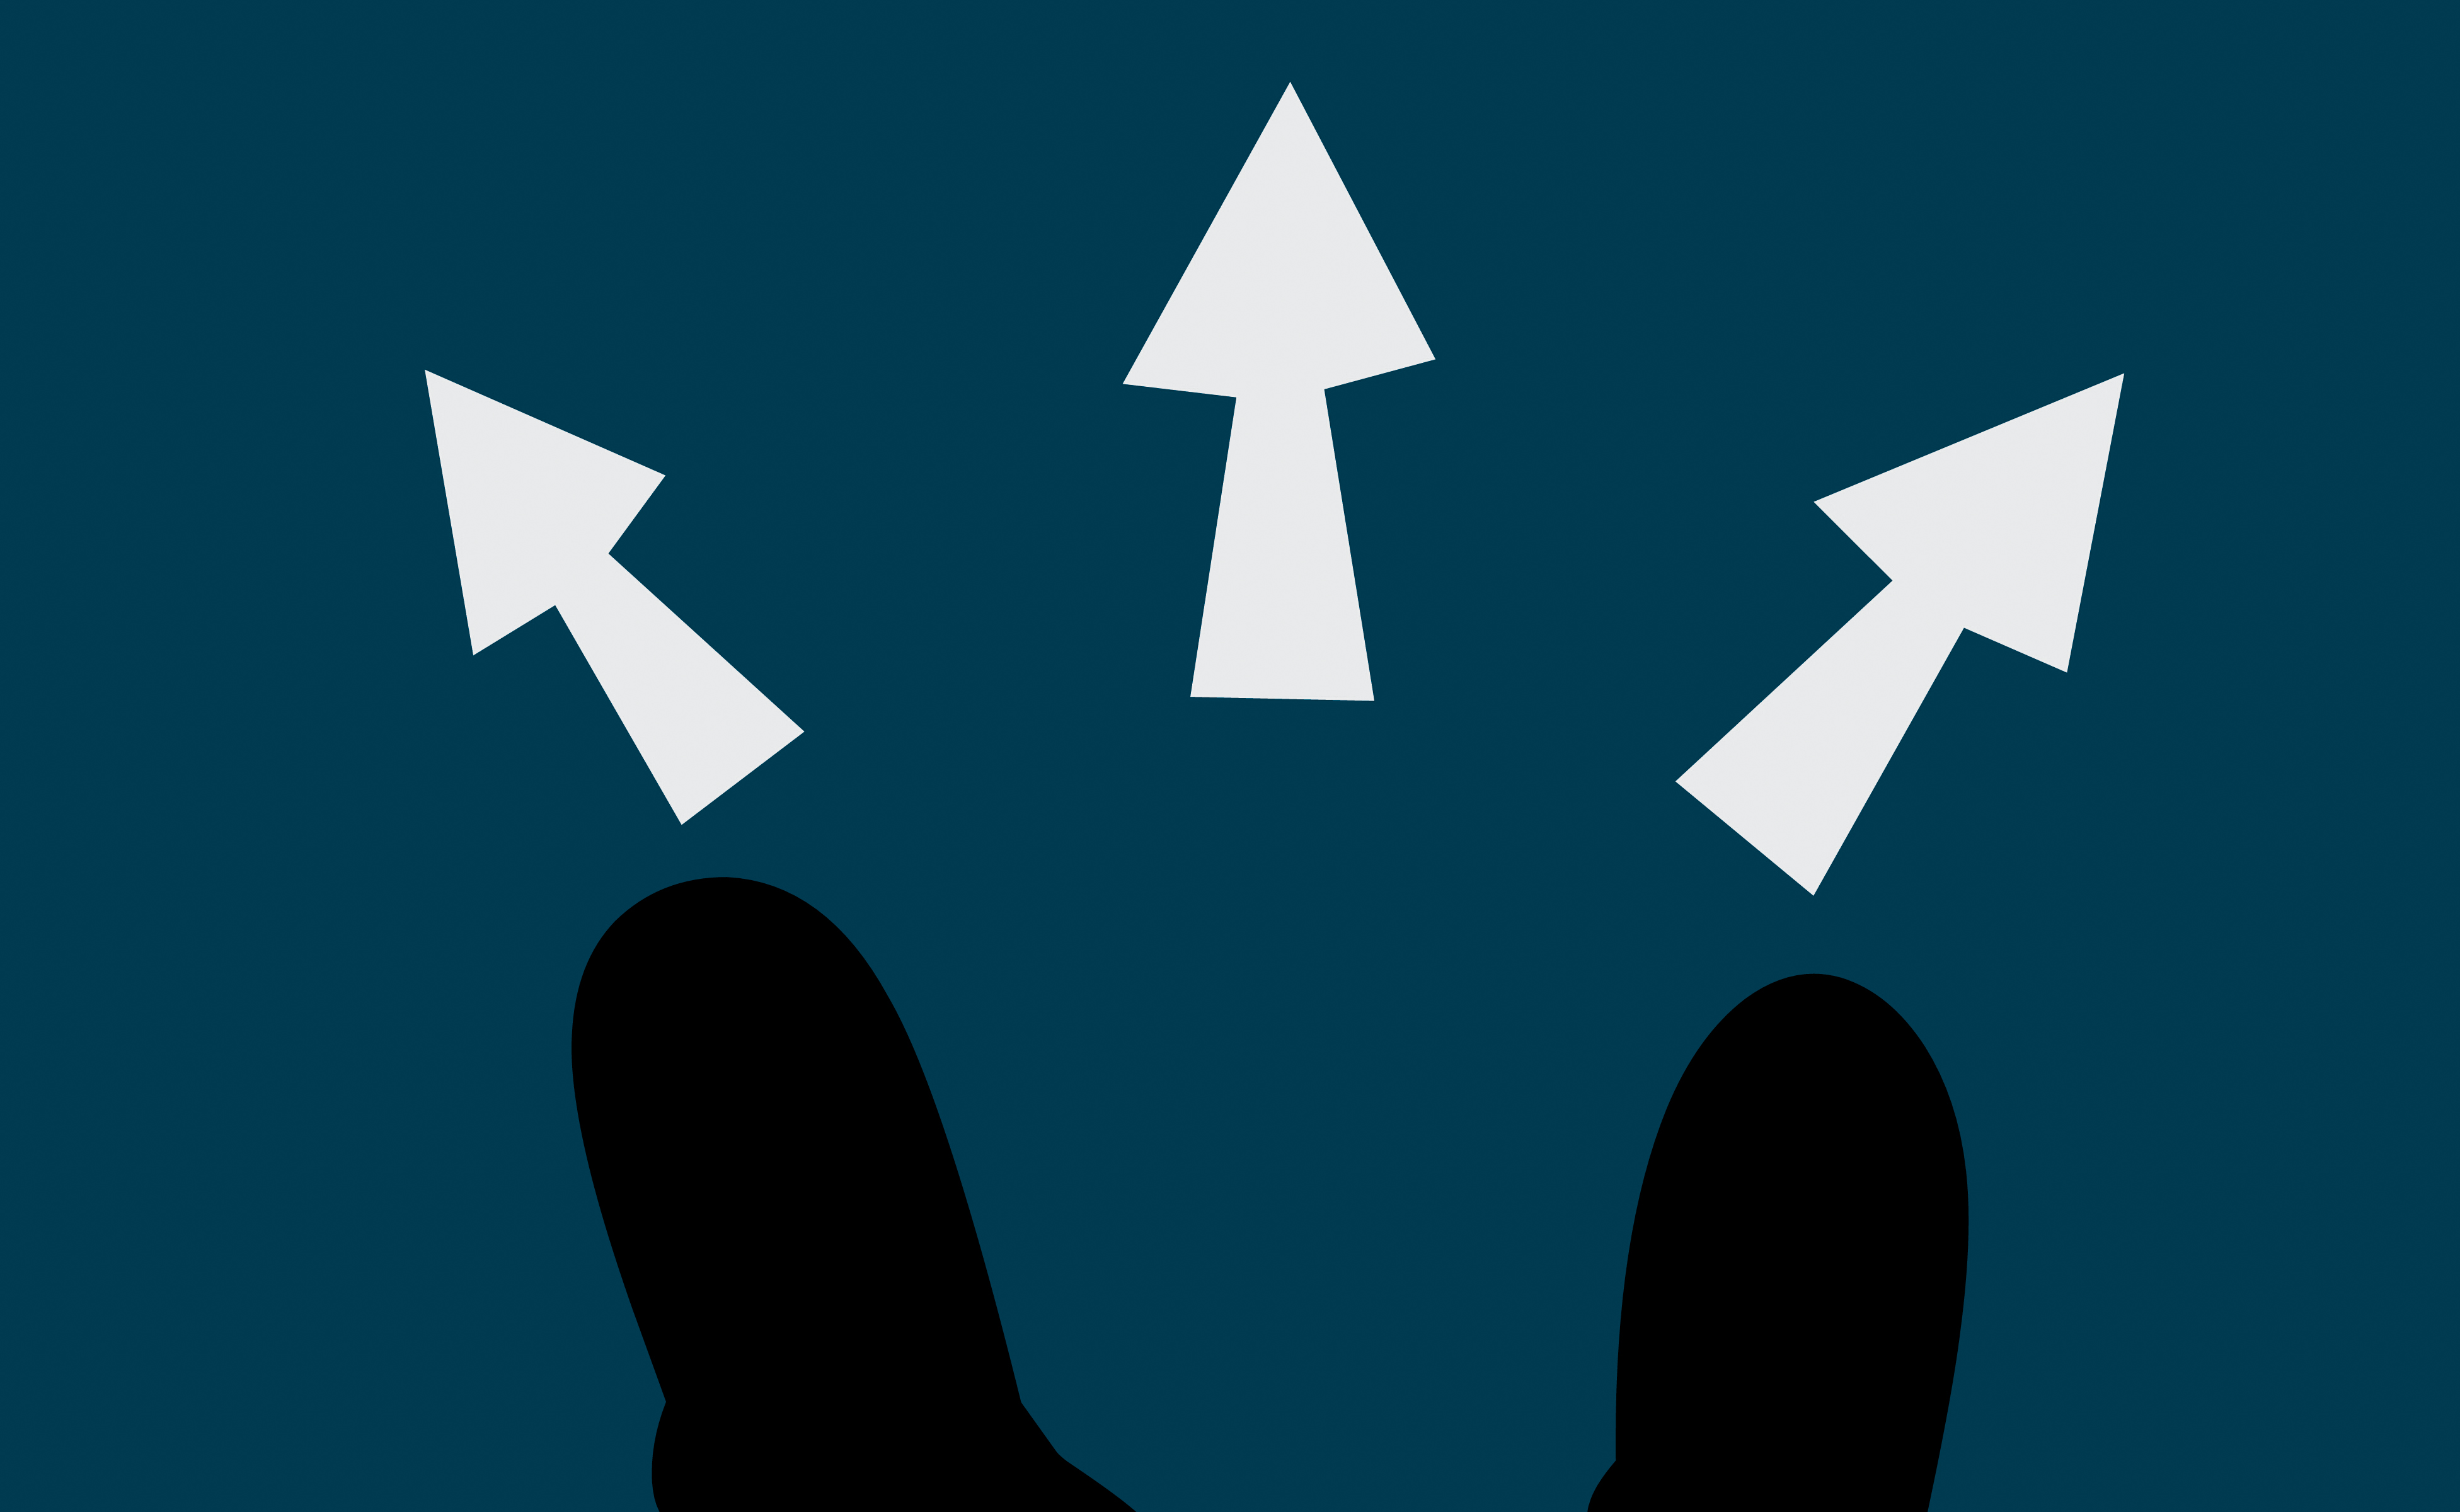
decision making, direction, career, choice, options, choices, guidance, road, directions, crossroads, aim, arrow, asphalt, choose, concept, confused, destination, doubt, exploration, follow, footpath, forward, future, job, motivation, opportunity, text, font, line, computer wallpaper, logo, graphics, sky, angle, symbol, graphic design